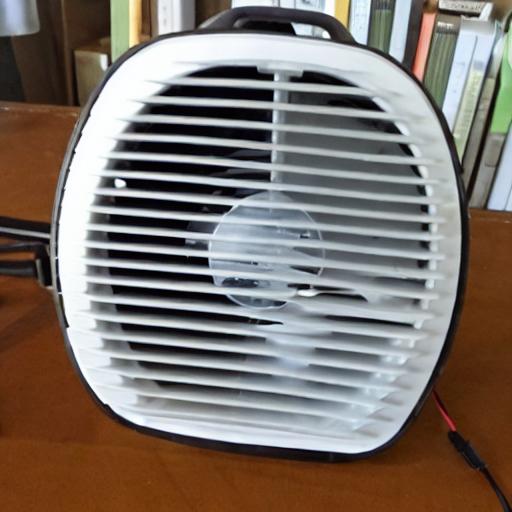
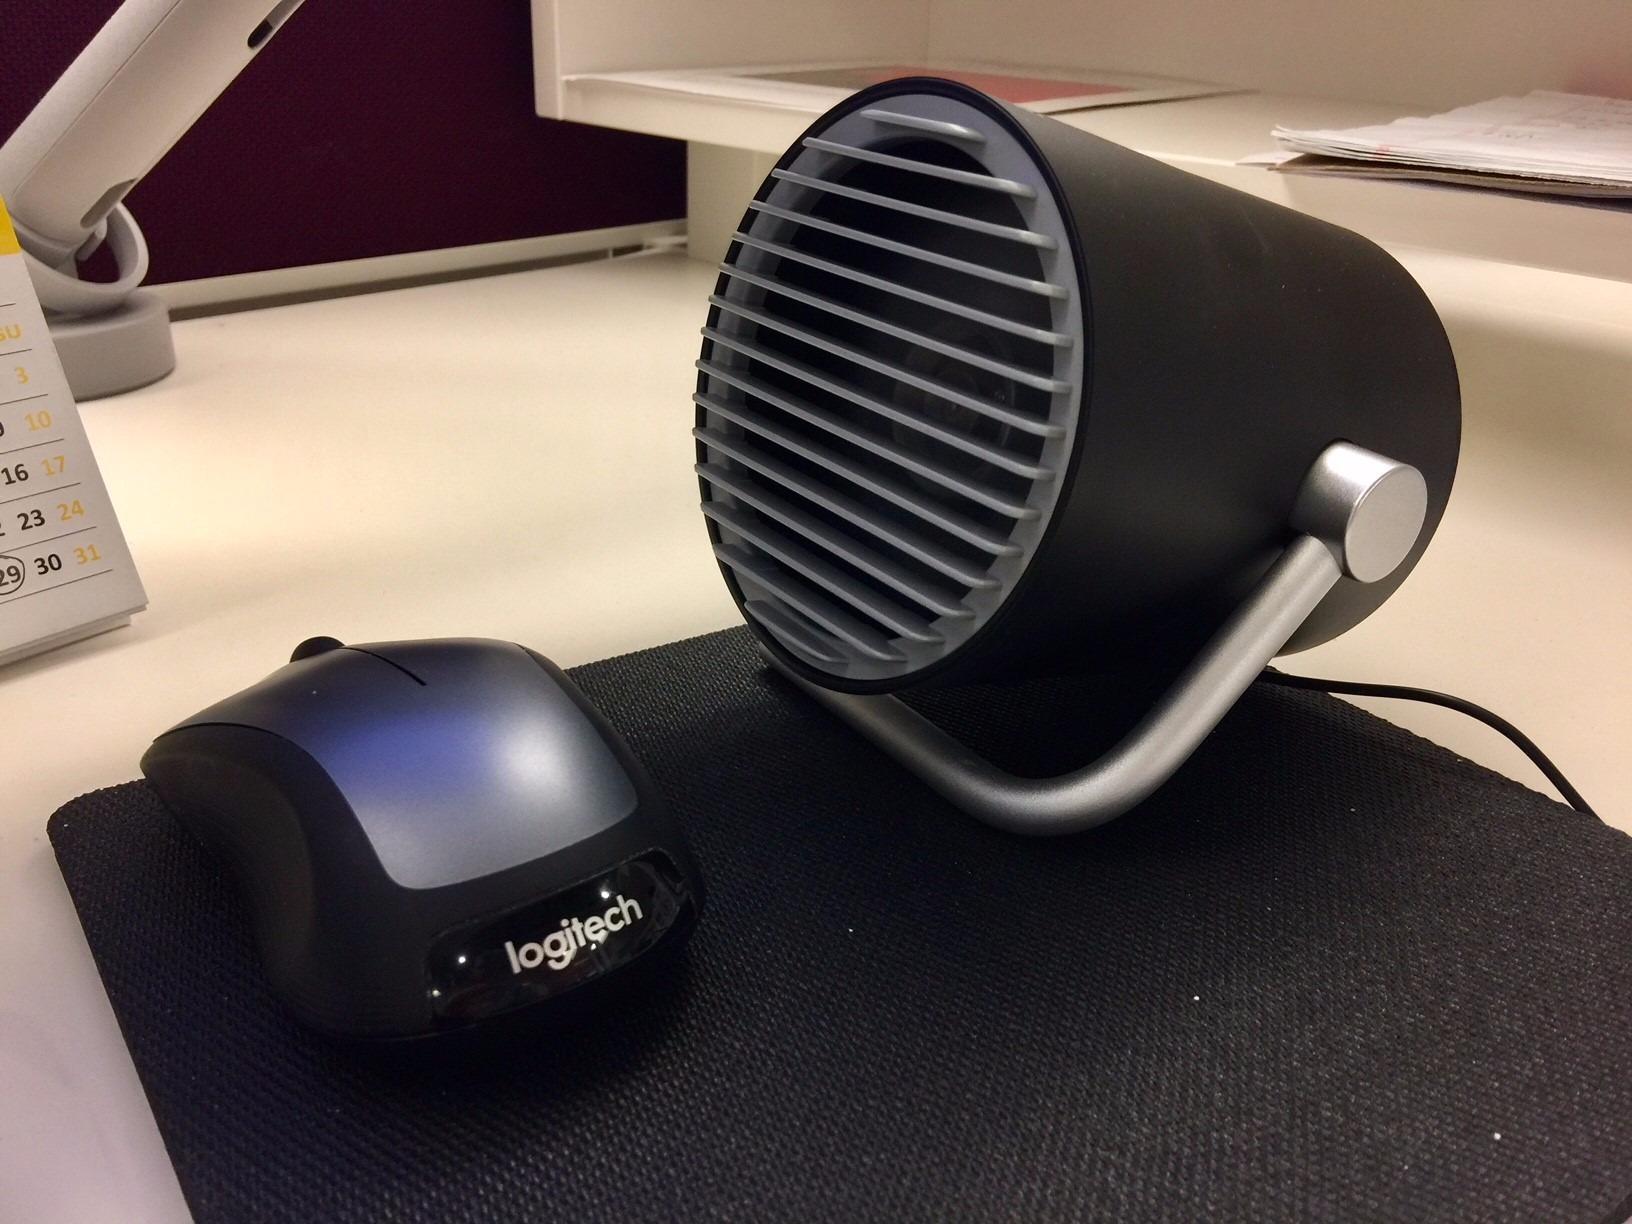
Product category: fan
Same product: no